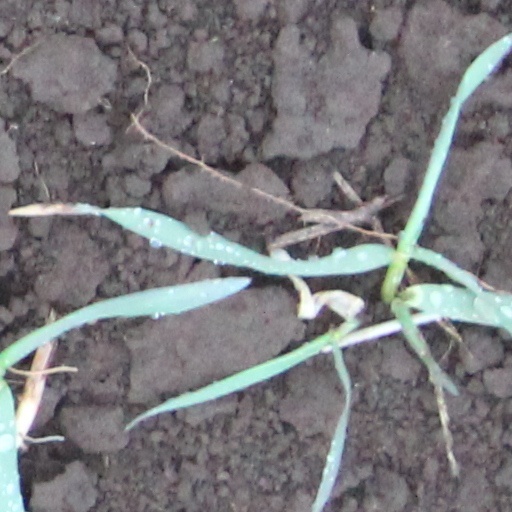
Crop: wheat